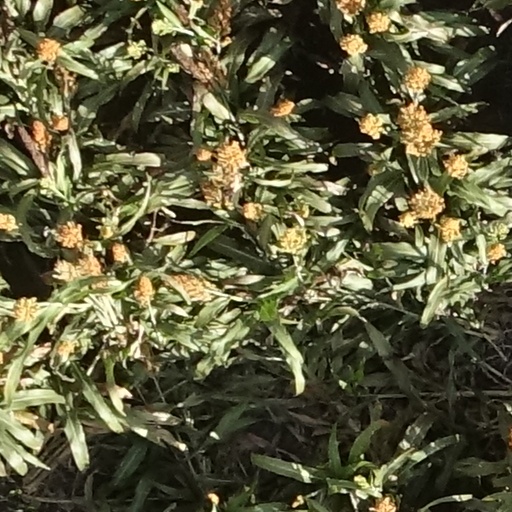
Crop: sorghum